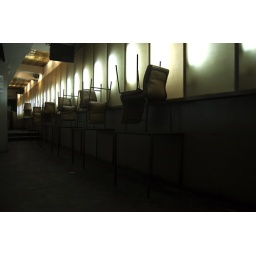
More chairs from The Social bar in London